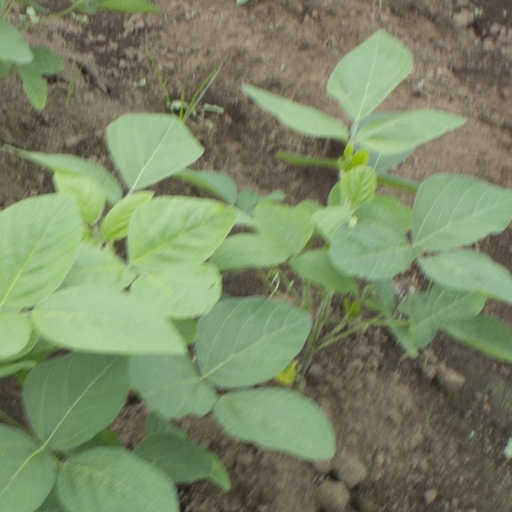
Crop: soybean